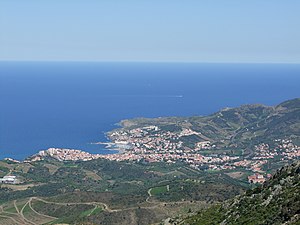
Banyuls-sur-Mer / Geografi
Udsigt over Banyuls
Banyuls-sur-Mer er en by og kommune i departementet Pyrénées-Orientales i Sydfrankrig.